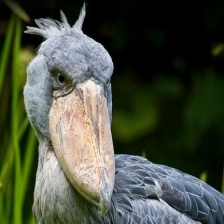
Species: SHOEBILL
Scientific name: BALAENICEPS REX